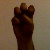
The image shows a hand gesture representing the letter 'E' in Indian Sign Language.